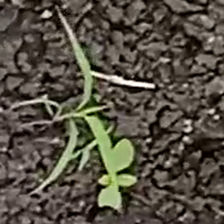
Weed species: Digitaria_SP_(Digitaria Sanguinalis )